Falmer

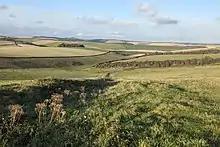
Earthworks in Loose Bottom, looking towards Cranedean Plantation and New Barn Valley

By A27, east of the Falmer village, lies a clump of trees called the Cranedean Plantation. The name ‘Cranedean’ is a corruption of ‘Crane Down’ although cranes are wetland birds and would not be seen on these hills. It has been suggested that the name relates to bustard. ‘Bustard’ is an old French name, whereas ‘crane’ is a Saxon name, so it has been speculated that shepherds and ploughmen may have used the latter term in medieval times. The bustard is likely to have lived in the area. It has some old beeches, particularly at its north end, though the wood is strewn with tumbled hulks from the 1987 gales.